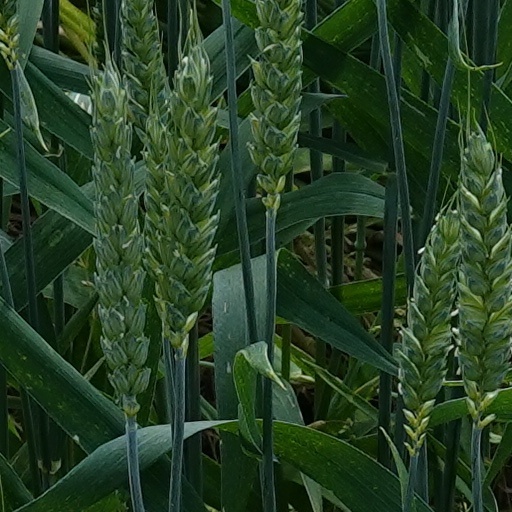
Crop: wheat